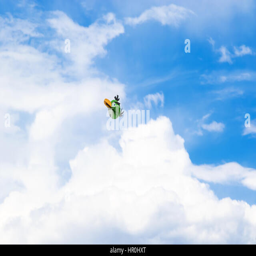
layout green parrot flying in the blue sky with clouds